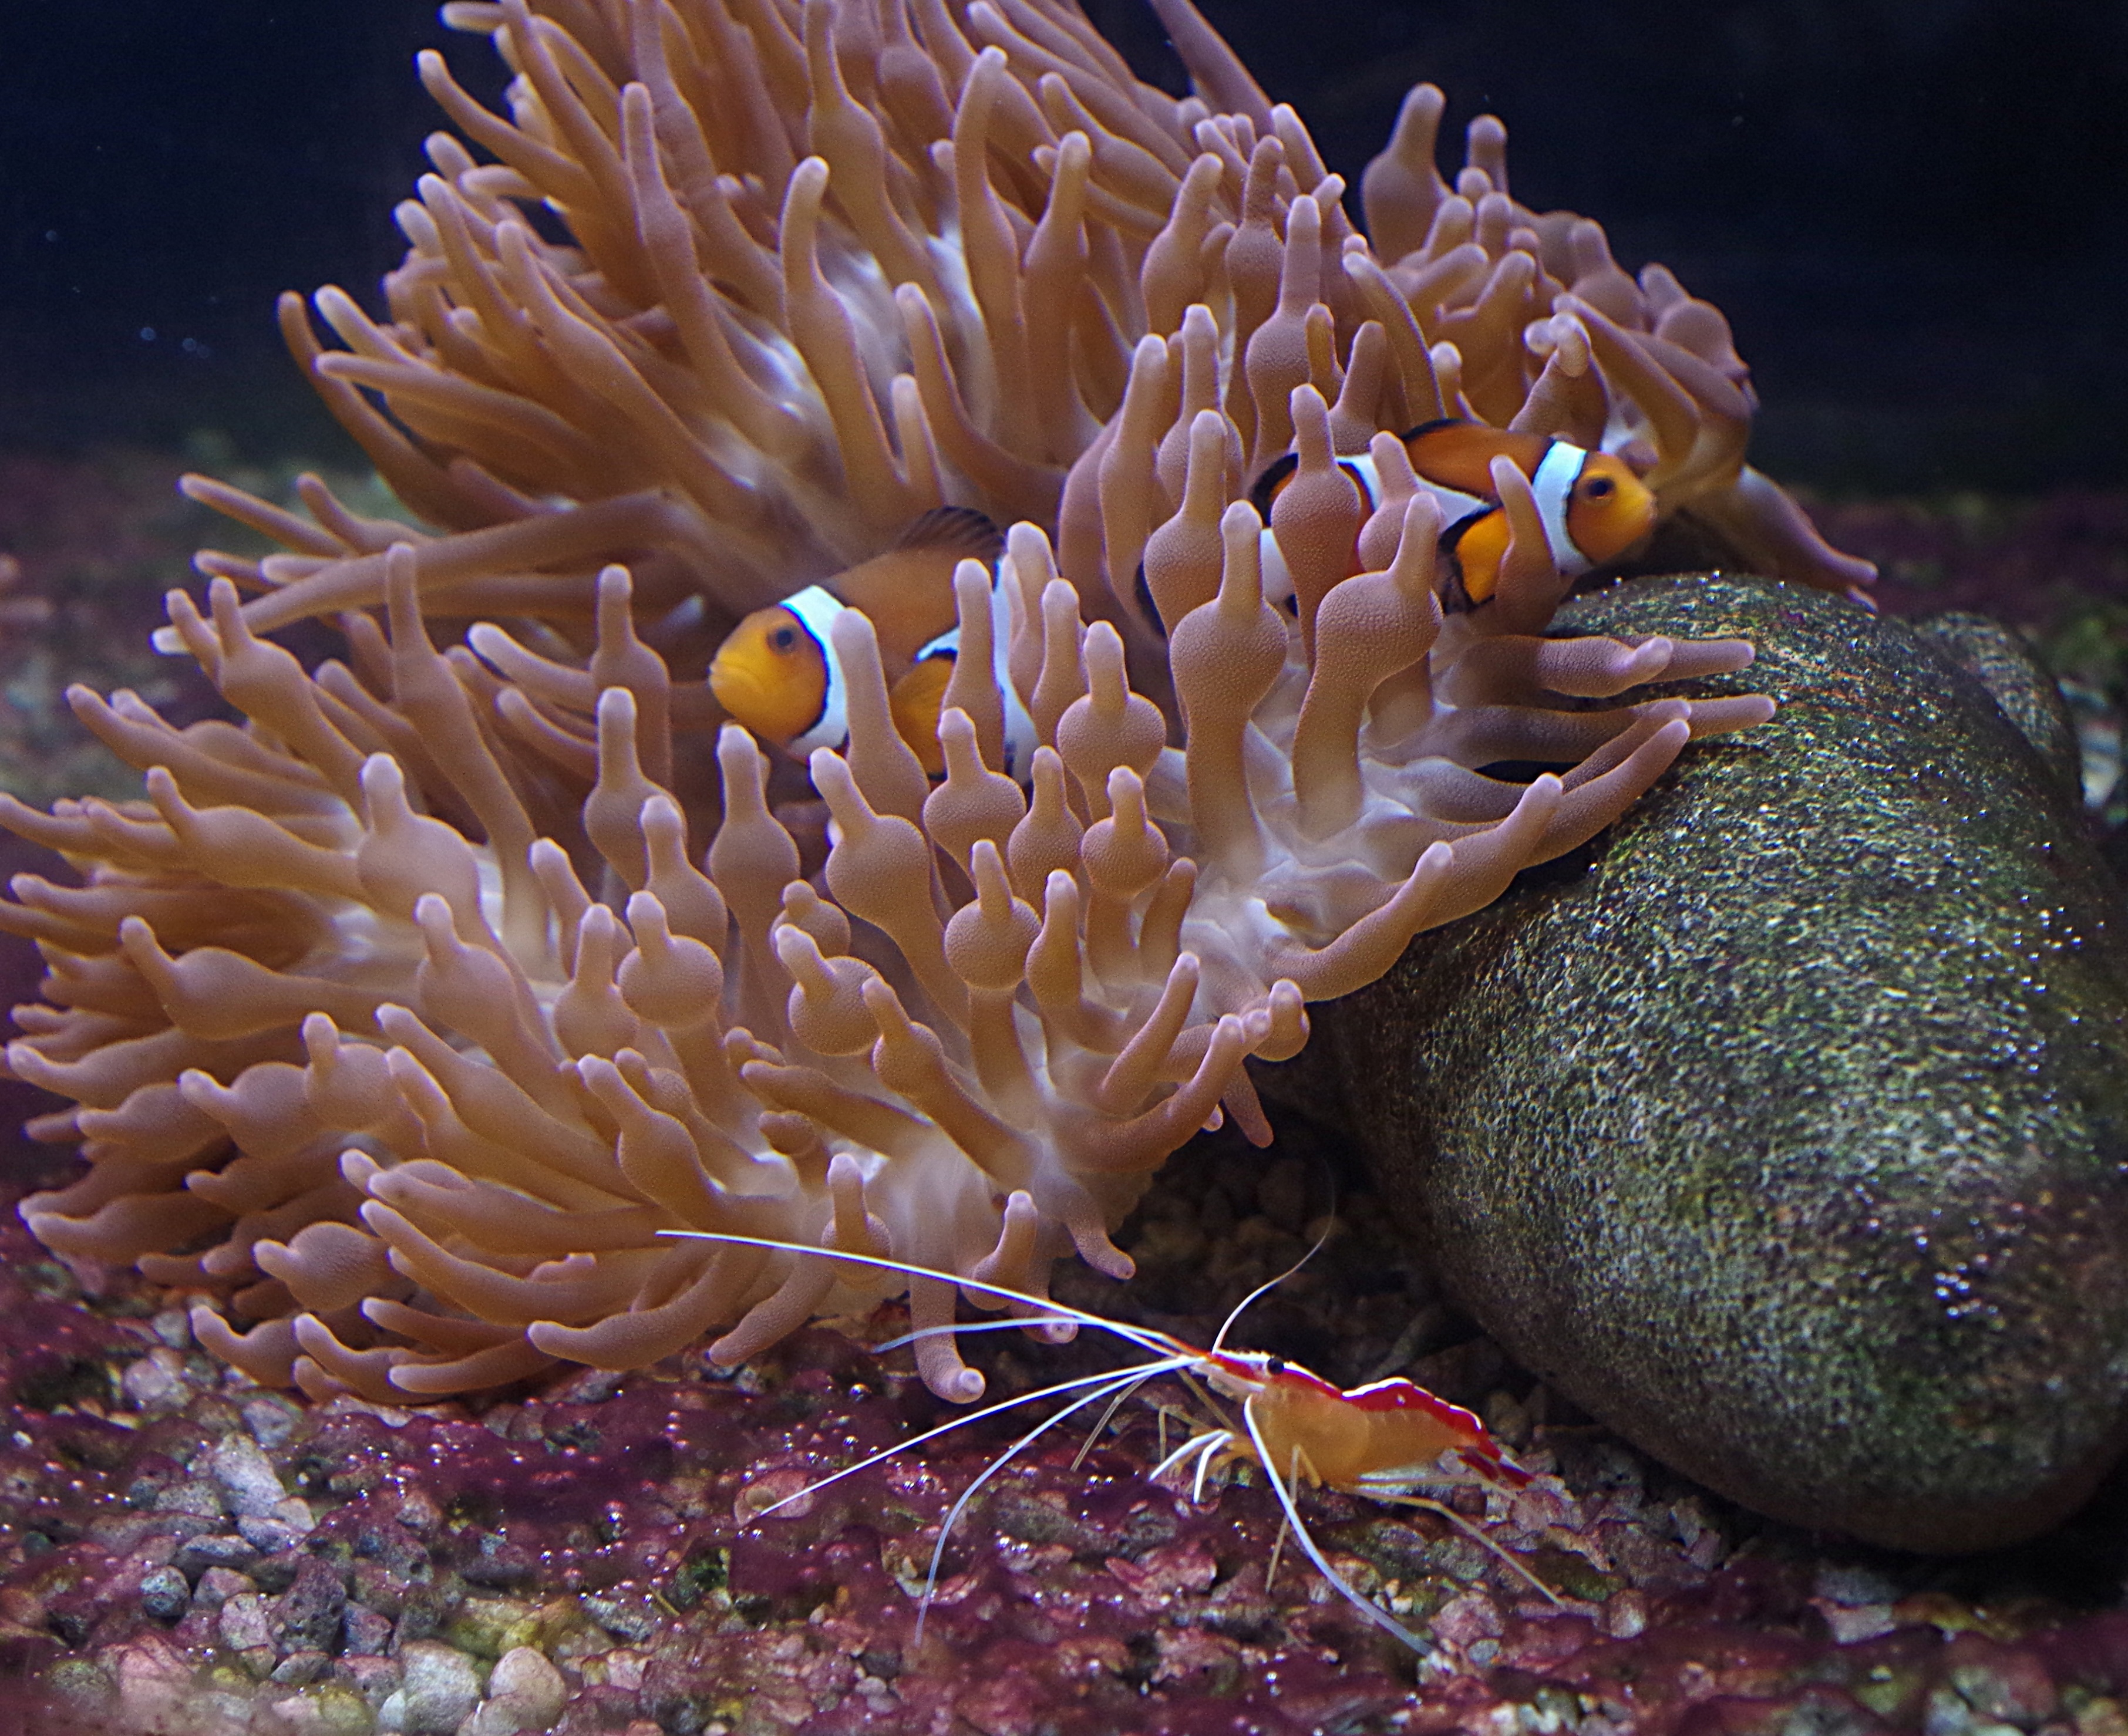
water, animal, underwater, biology, fish, close, fauna, sea animal, coral, coral reef, invertebrate, reef, shrimp, aquarium, creature, crawfish, underwater world, meeresbewohner, macro photography, organism, probe, clownfish, sea anemone, marine biology, coral reef fish, marine invertebrates, pomacentridae, stony coral